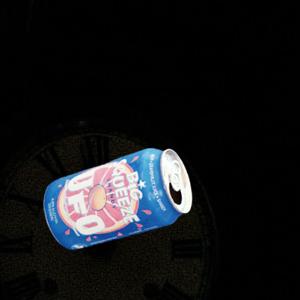
Label: cans